Daniel Vetter

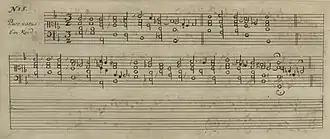
Christmas Carol "Puer natus", No. 15 from Vetter's "Musicalische Kirch- und Hauß-Ergötzlichkeit"

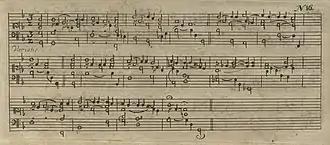
Variation on "Puer natus", No. 16 from Vetter's collection

The collection contains settings of 117 hymn tunes: most melodies appear first in a setting for organ, followed by a more ornate setting for stringed keyboard instrument. Apart from a volume containing seven pieces by Heinrich Buttstett (1713) it was the only keyboard music published in Leipzig in the first quarter of the 18th century. Vetter's collection is a cross-over of settings for accompaniment of singing, and instrumental chorale preludes.